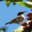
Label: bird